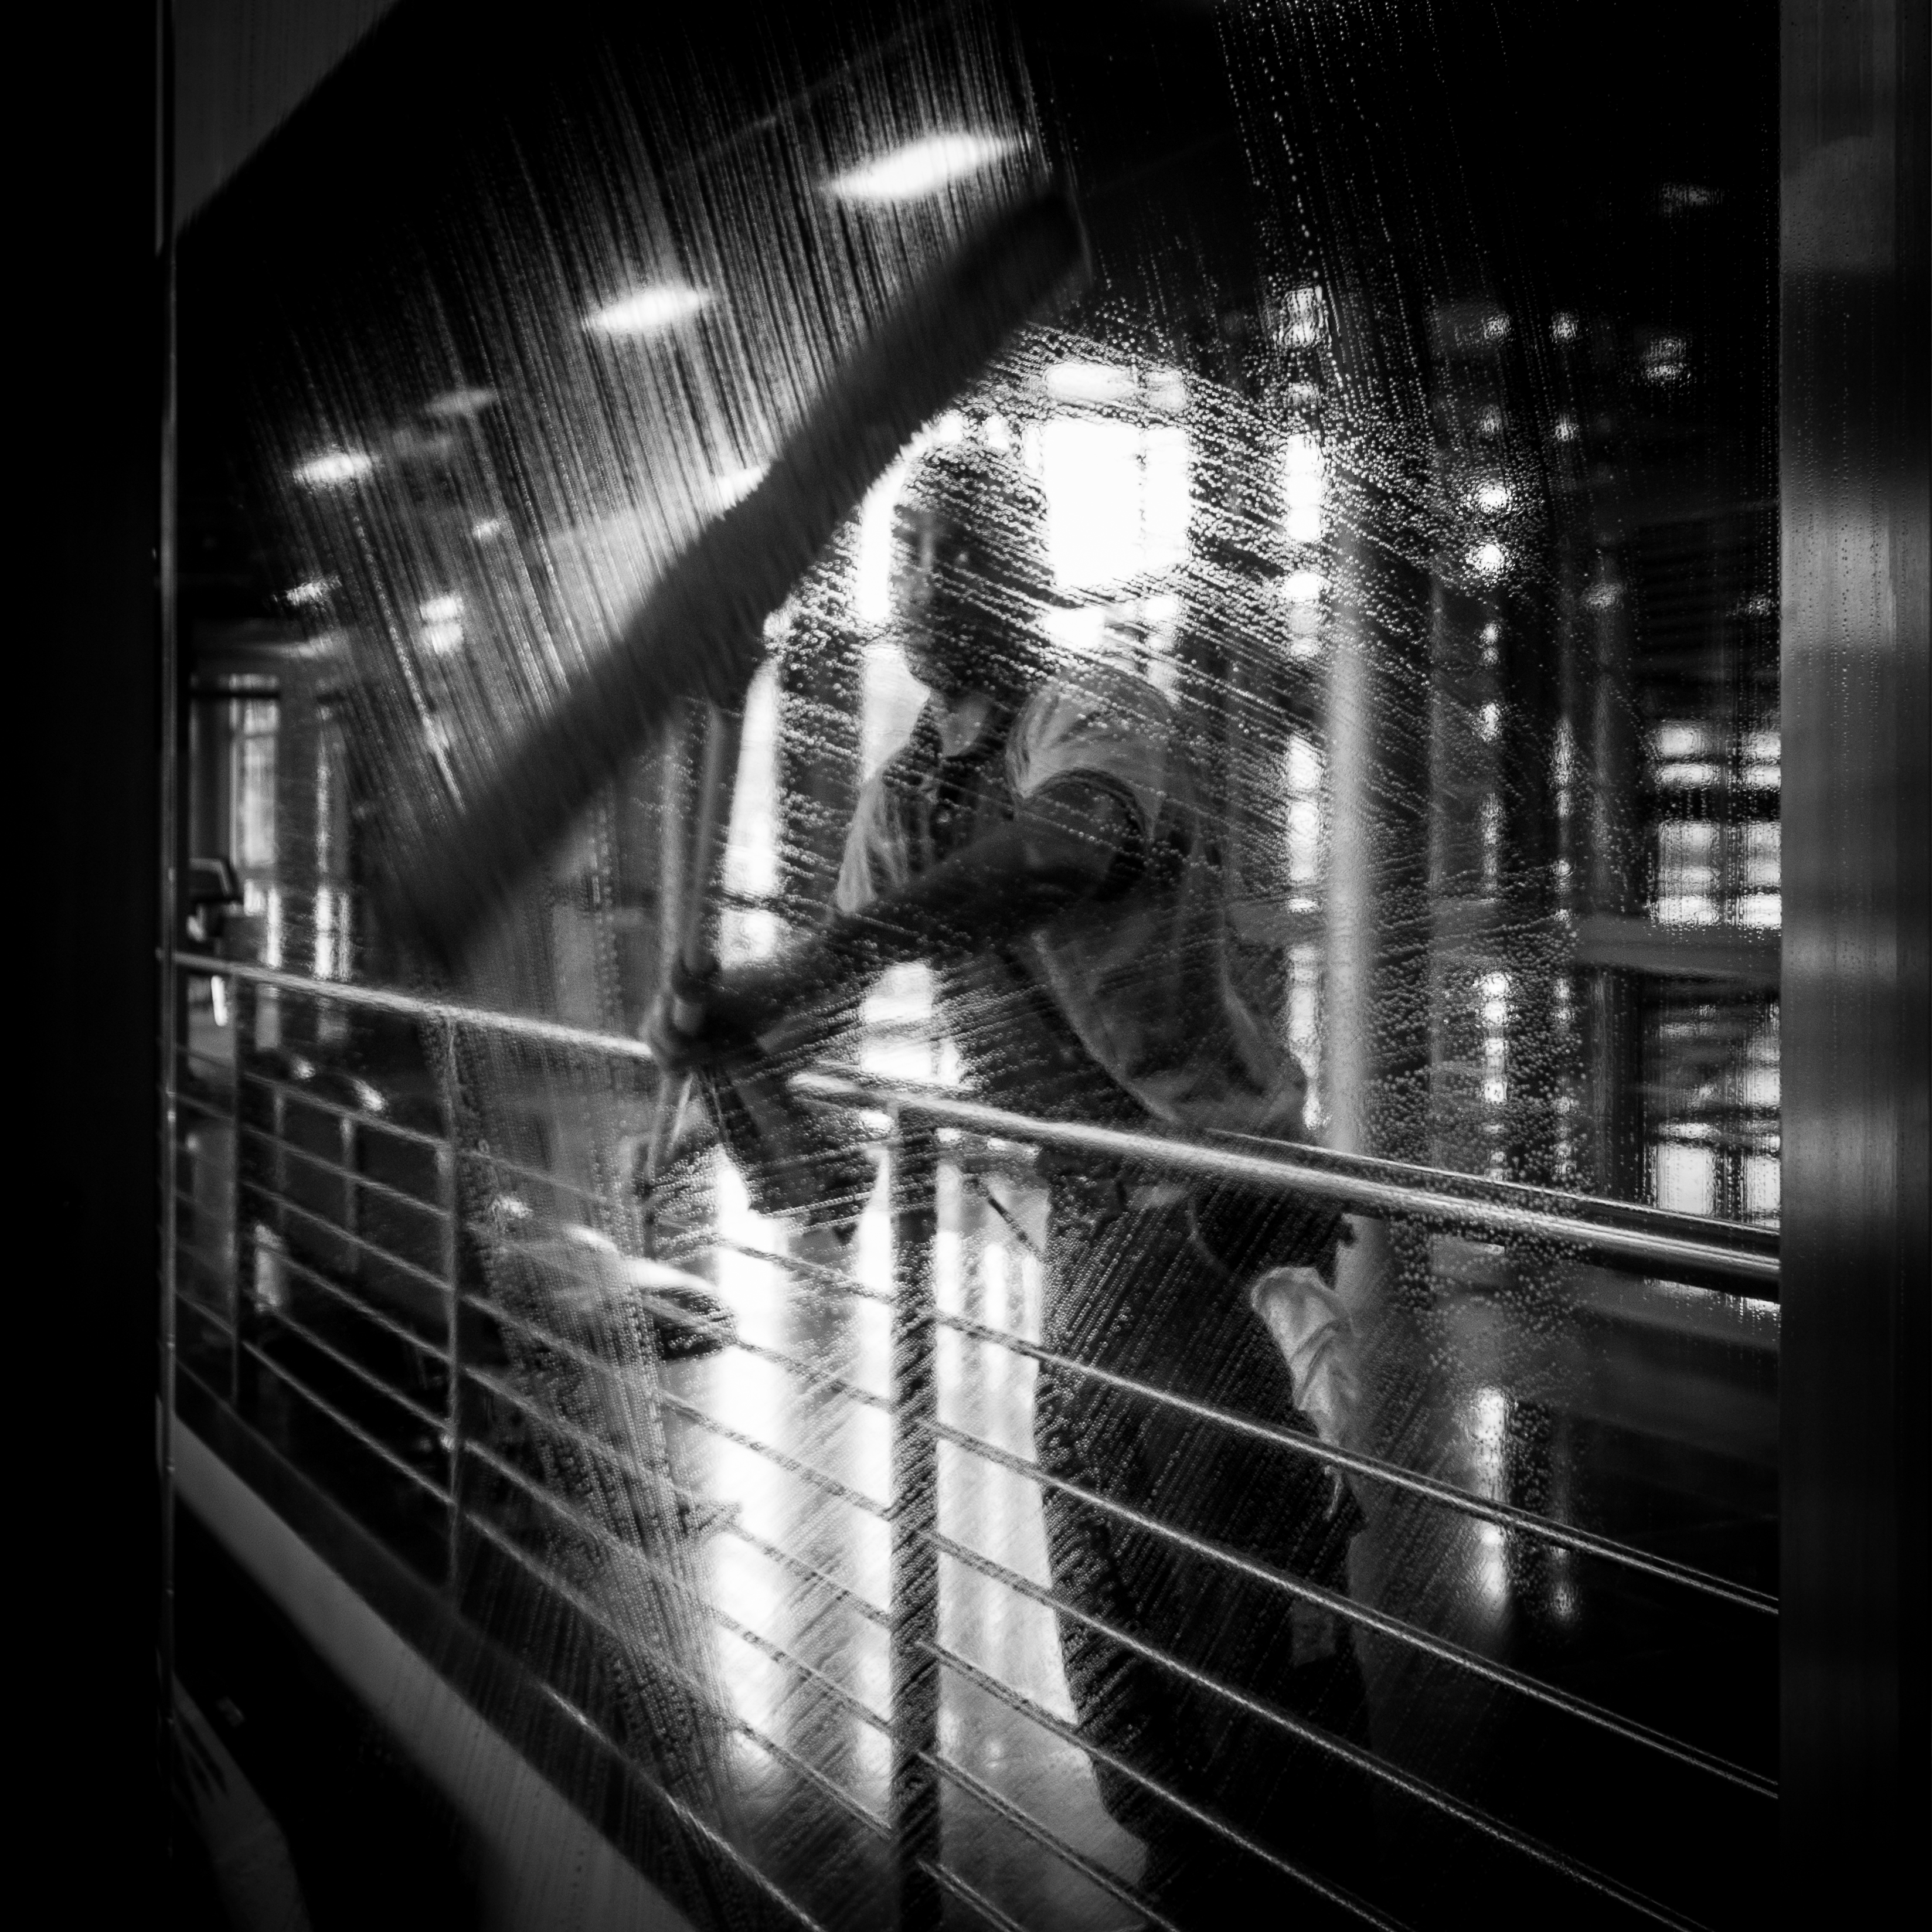
light, black and white, white, street, night, photography, darkness, black, monochrome, streetphotography, flickr, thomas, symmetry, olympus, snapshot, luzern, omd, fuji, shape, leica, monochrom, leuthard, hcb, thomasleuthard, monochrome photography, film noir